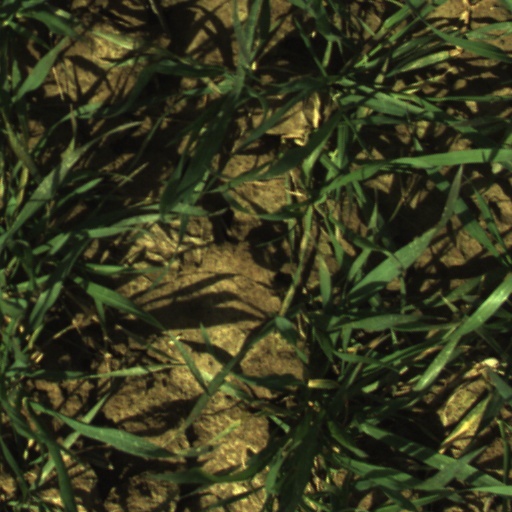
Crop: wheat